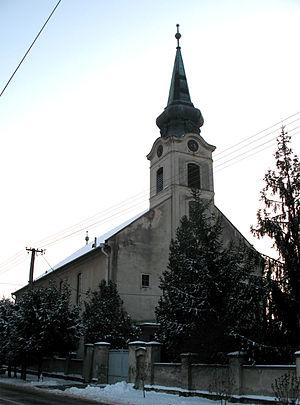
Neded est un village de Slovaquie situé dans la région de Nitra.